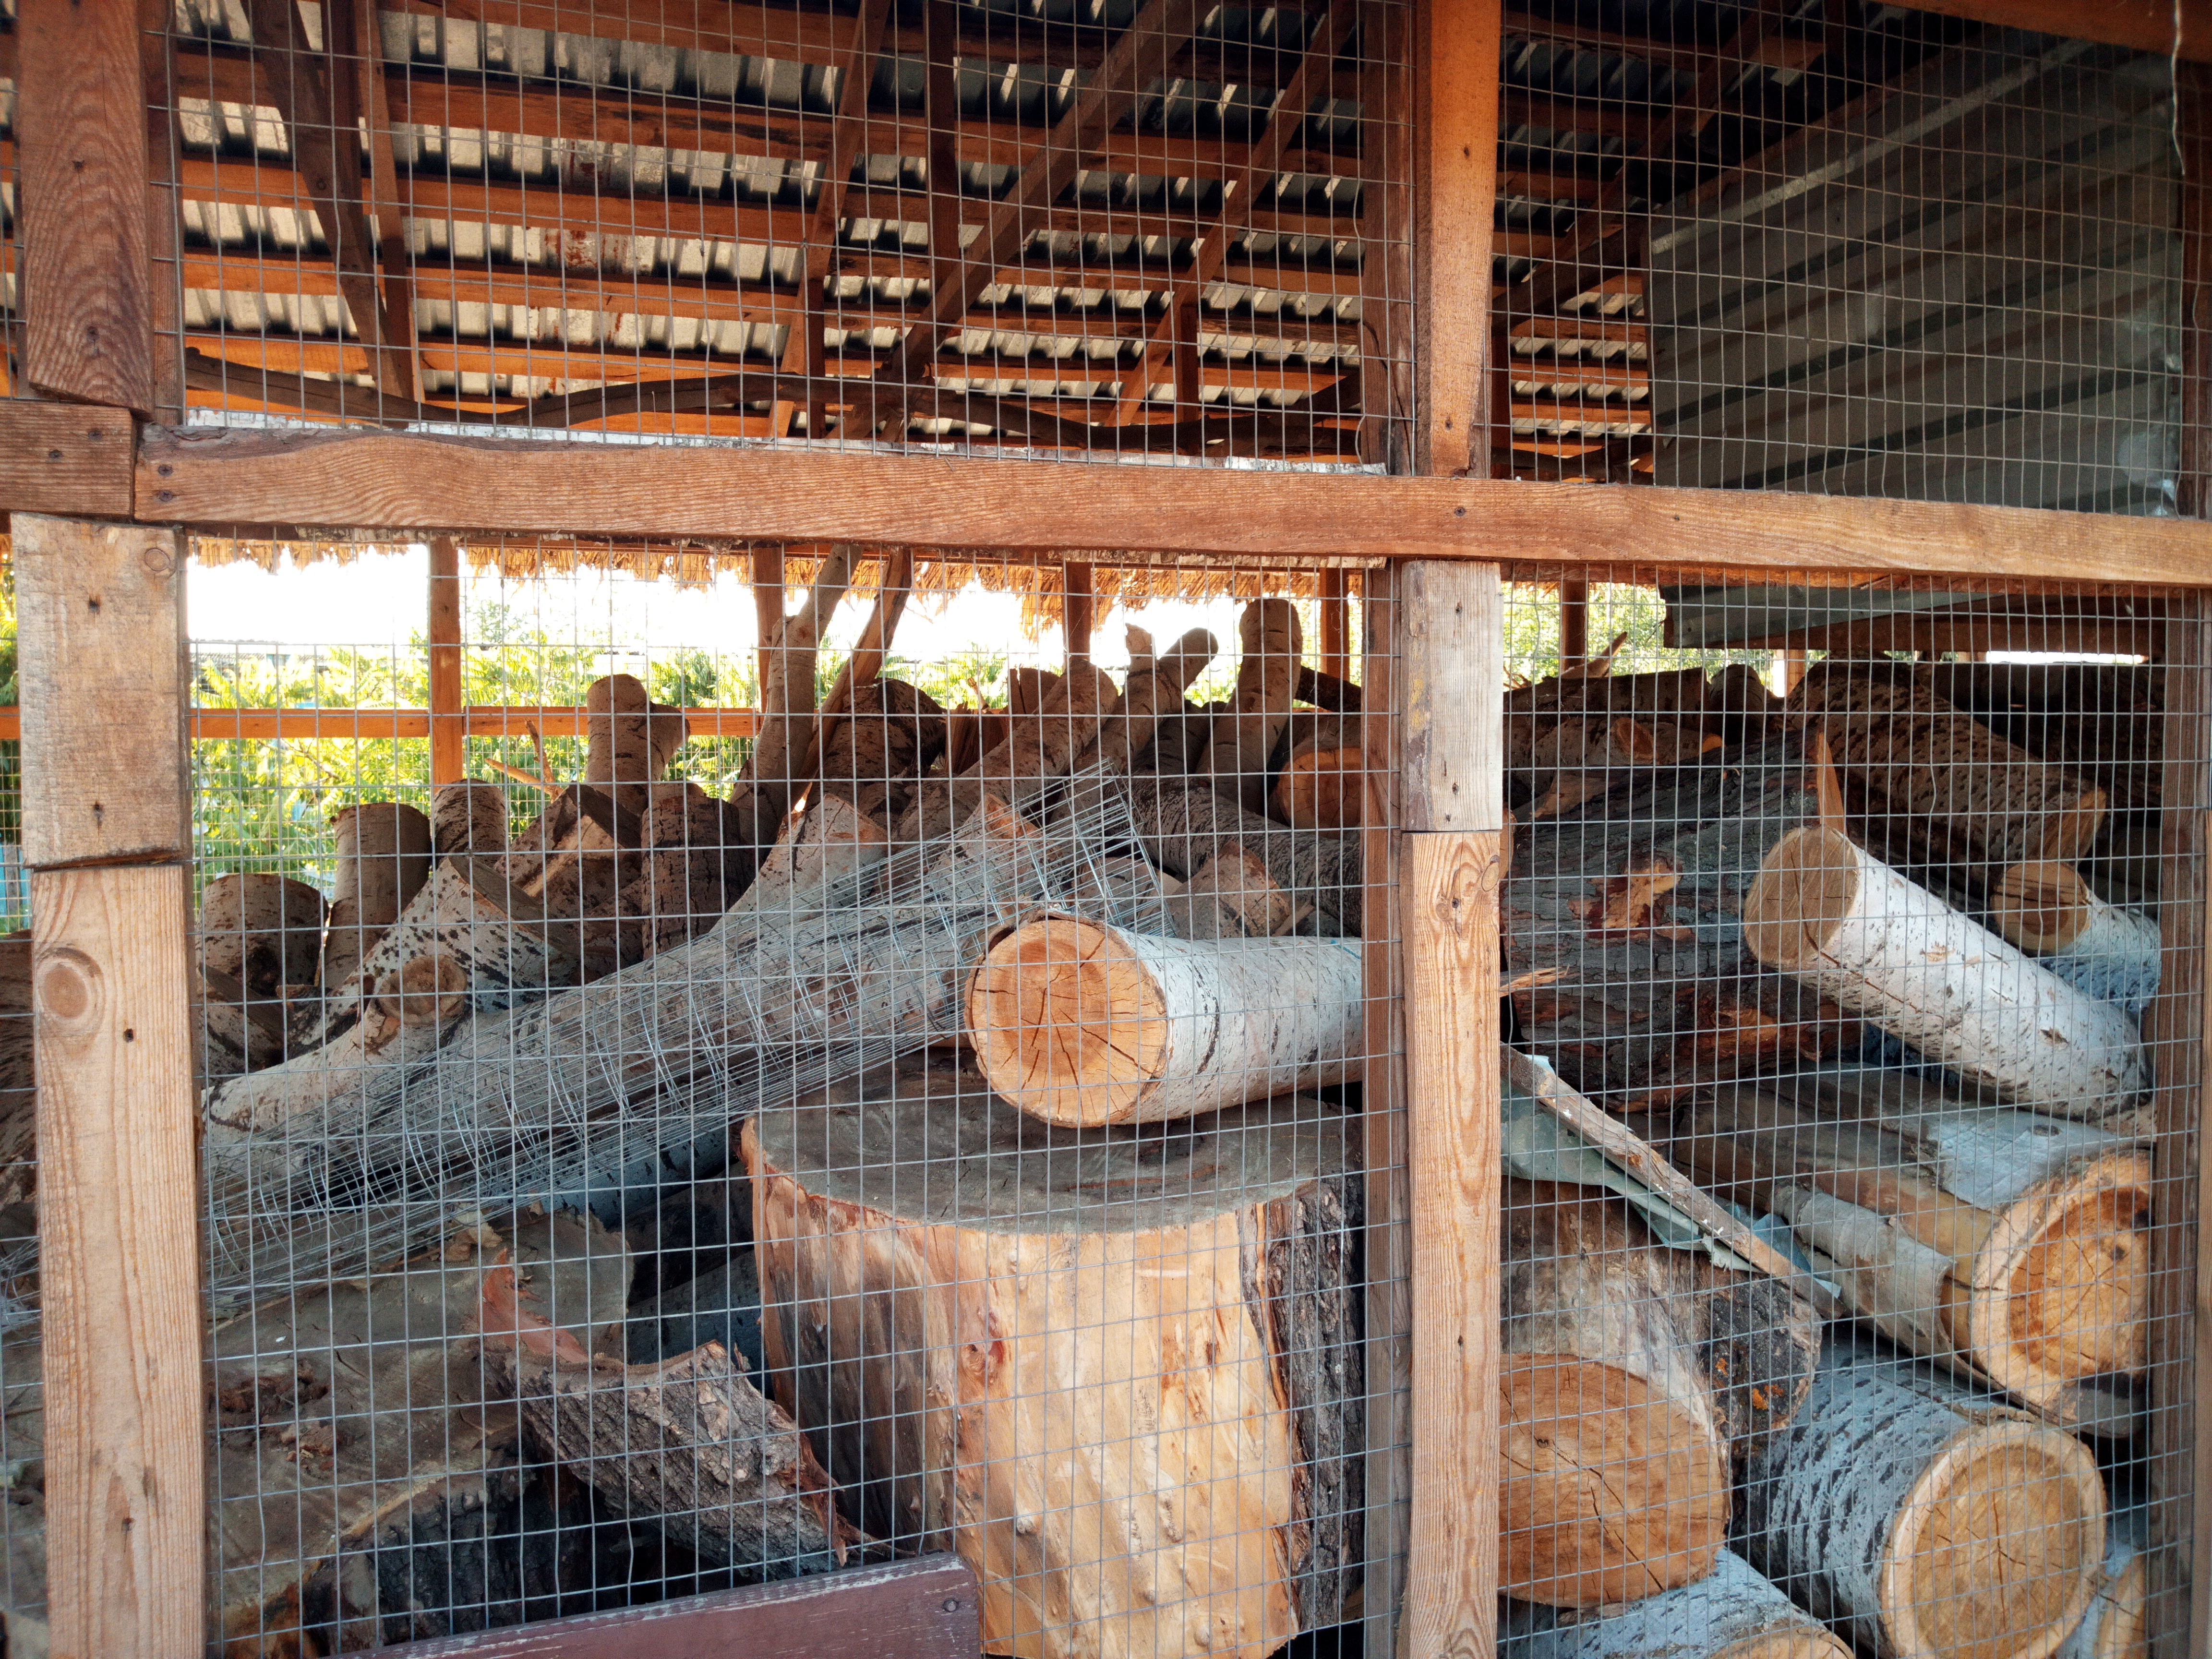
nature, cage, wood